Patagonia Rebelde

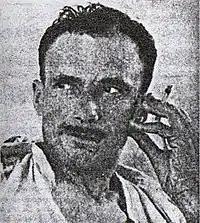
Kurt Gustav Wilckens

News of the mass execution soon reached Buenos Aires but the government made no call into an official investigation for fear of political repercussions. Argentine socialists and anarchists however promised vengeance. Kurt Gustav Wilckens, a 35-year-old German immigrant from Silesia, had been deported from the United States for his radical political views. In Argentina, he worked as a stevedore at Ingeniero White and Bahía Blanca, as a farm worker in Alto Valle del Río Negro and as a correspondent for the anarchist newspapers "Alarm" of Hamburg and "The Syndicalist" of Berlin. Although he claimed to be an adherent of Tolstoy's pacifism, Wilckens killed Varela in a gun and bomb attack outside the officer's recently acquired home at Humboldt-Santa Fe in January 1923 because of his desire "to wound through him the brazen idol of a criminal system". Upon hearing of the assassination, Argentine President Yrigoyen arranged that the house the colonel had been paying off be given to the widow of Varela as a gift, even though the couple had only recently committed to purchasing. Wilckens himself was killed in Villa Devoto prison while awaiting sentencing, by José Pérez Millán Temperley, a young man from an aristocratic family belonging to the Patriotic League. Pérez Millán had served in Patagonia. He was the gendarme taken hostage by the strikers after the gunbattle at El Cerrito, in 1921, and was also a distant relative of Varela. News of Wilckens's death led to a general dock strike and the burning of streetcars, as well as arrests, injuries and deaths but achieved according to historian Otto Vargas "an incredible miracle in unifying the divided working class in Argentina". Pérez Millán was found guilty of manslaughter and condemned to eight years in prison. He was however declared insane 14 months later and admitted to Las Mercedes mental hospital in Buenos Aires, where he was eventually shot and killed by another inmate instigated by Russian anarchist Boris Wladimirovich.